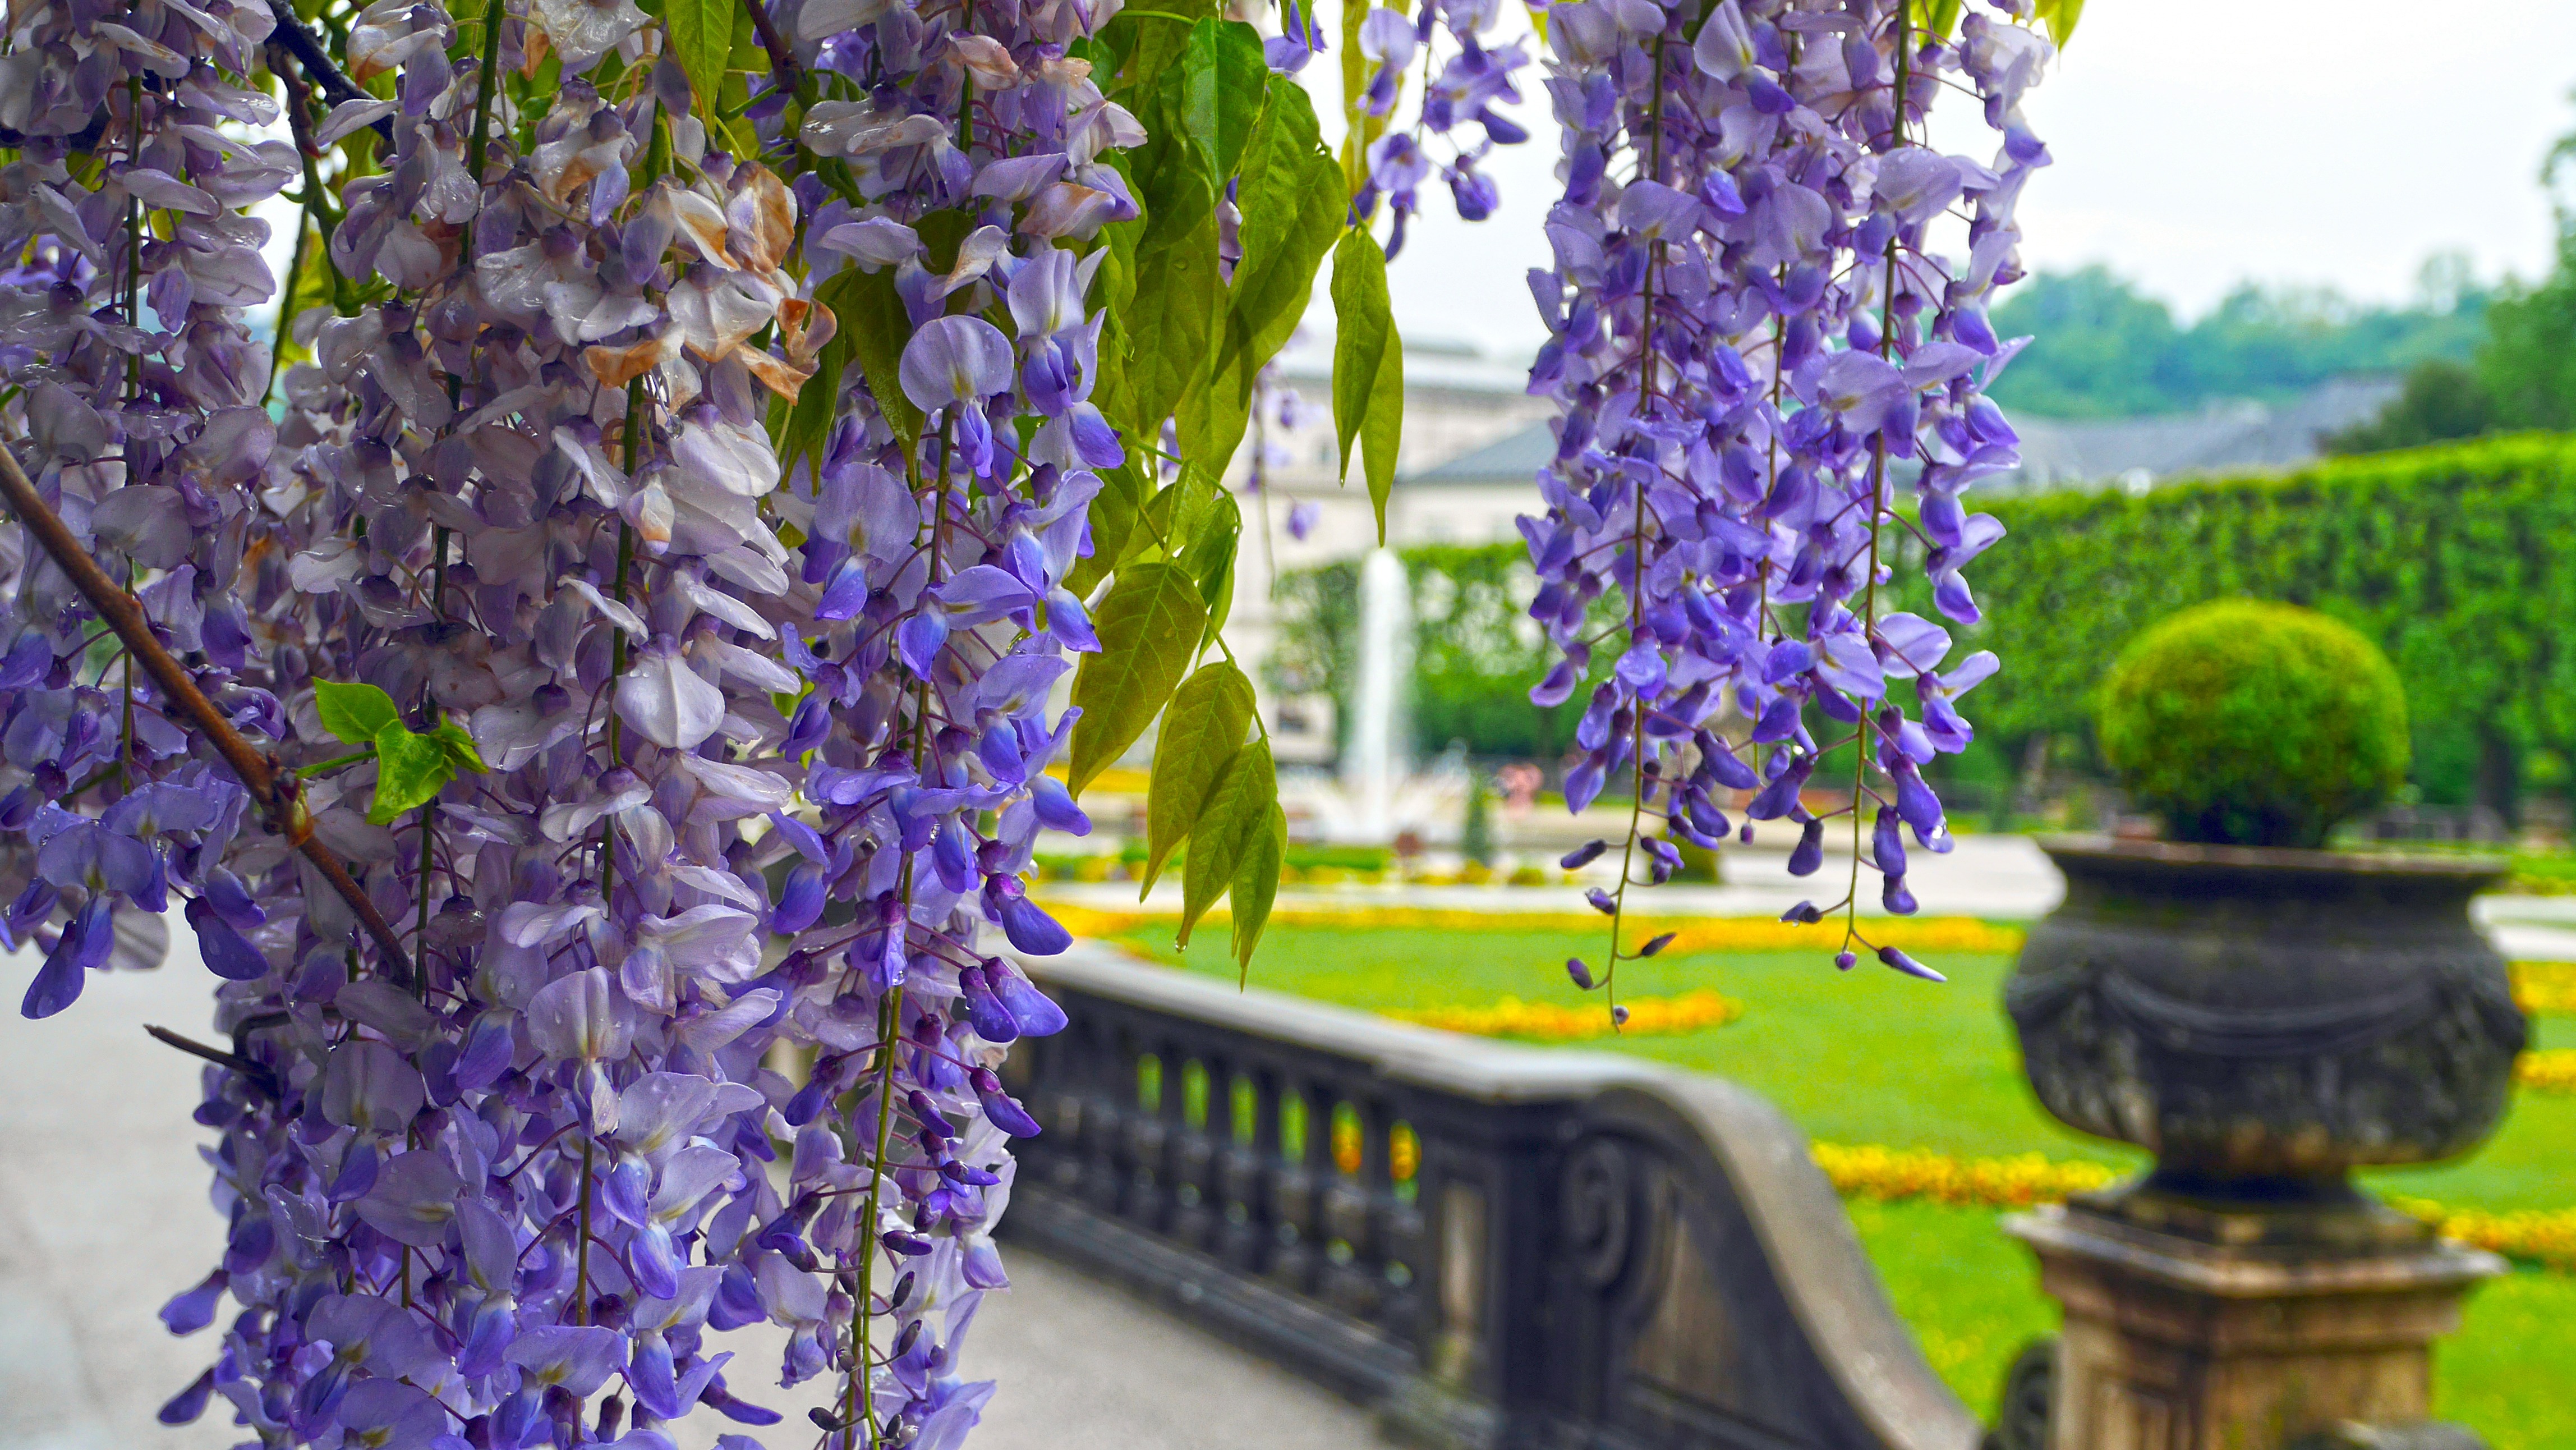
plant, flower, spring, botany, garden, flora, shrub, mood, salzburg, flowering plant, land plant, mirabell park